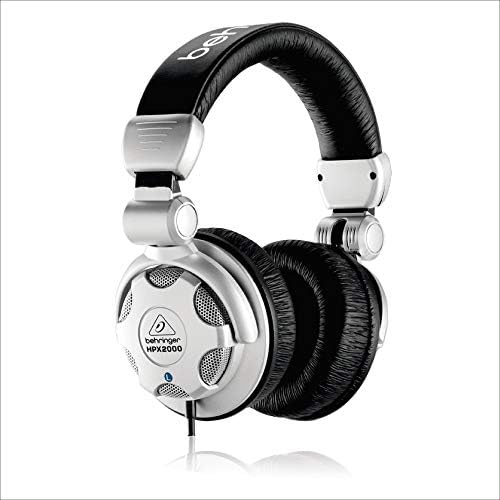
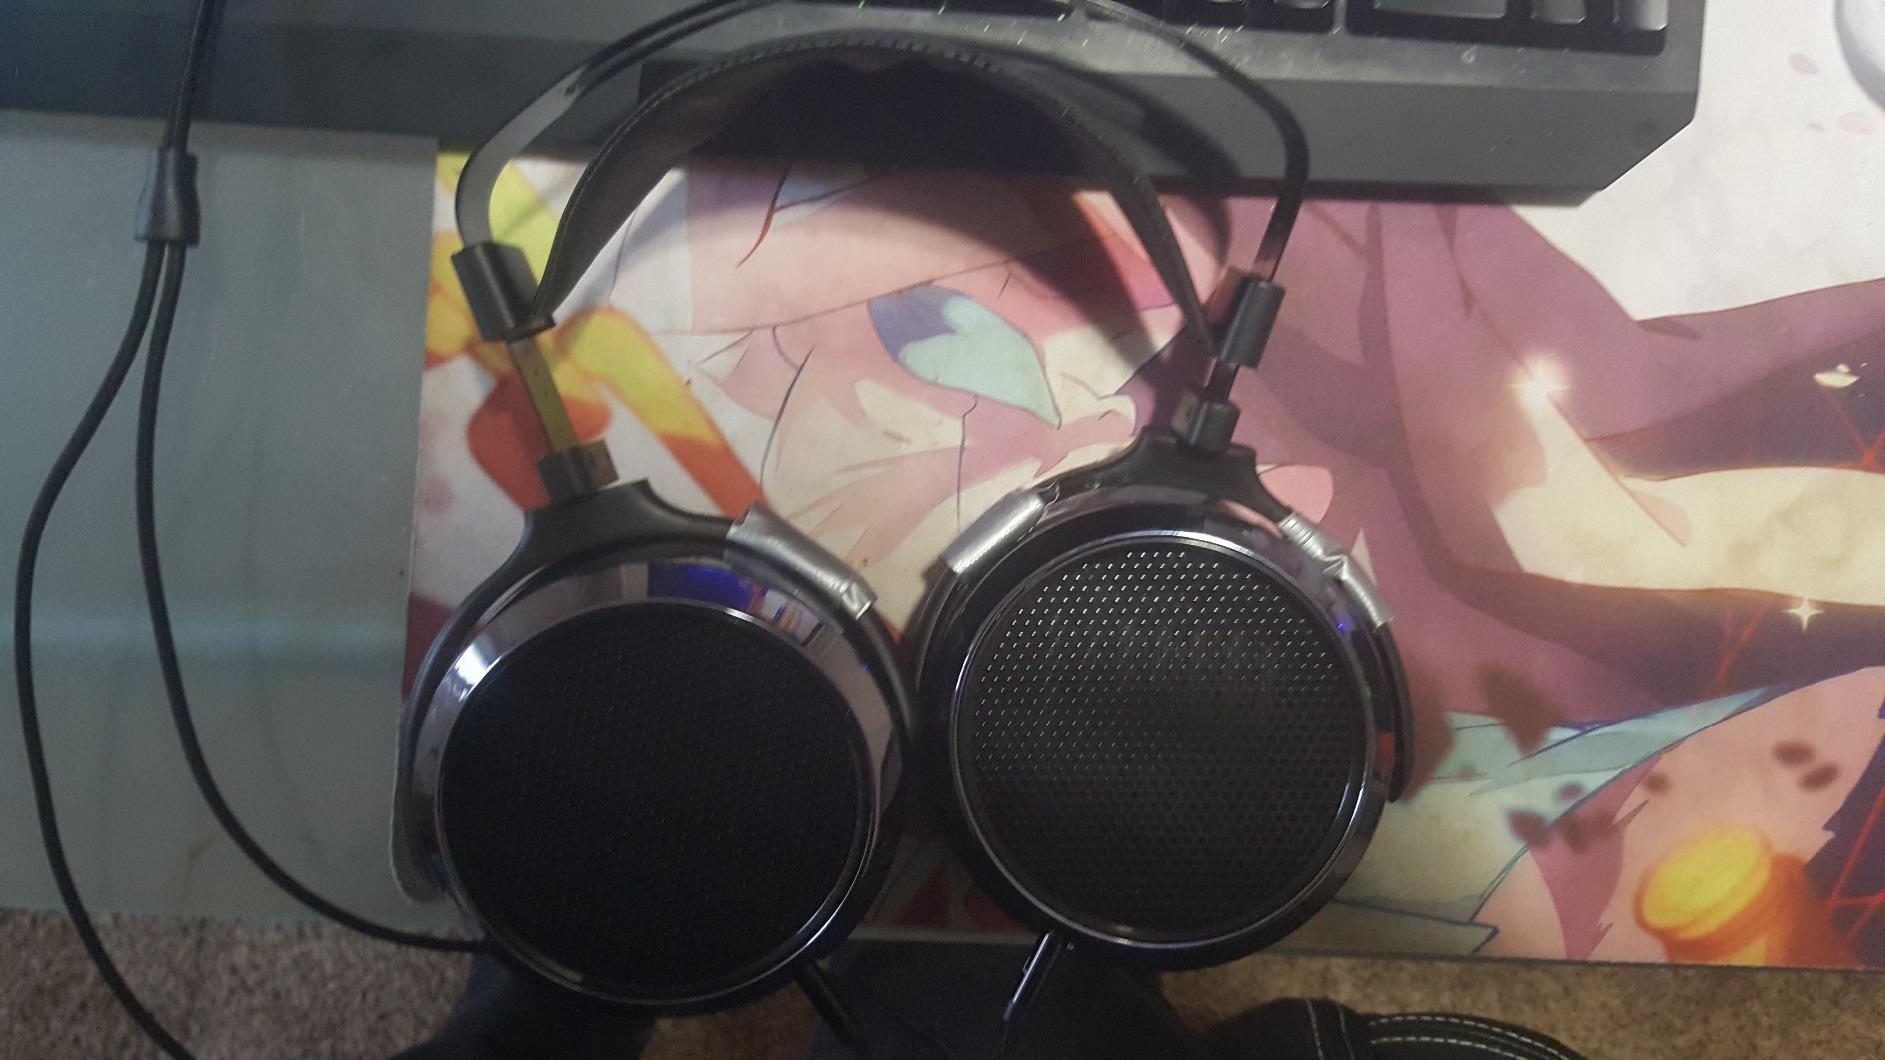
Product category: headphones
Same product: no